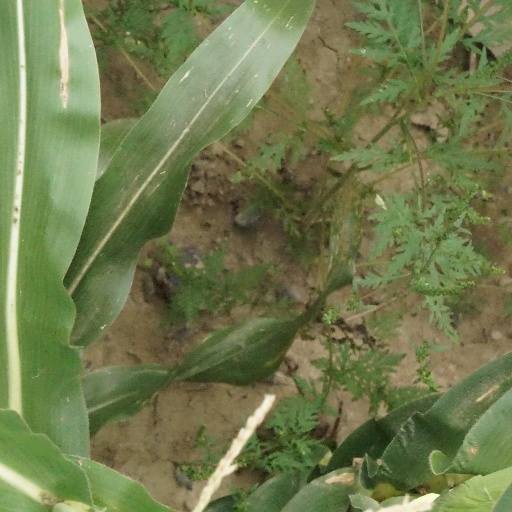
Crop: maize; corn